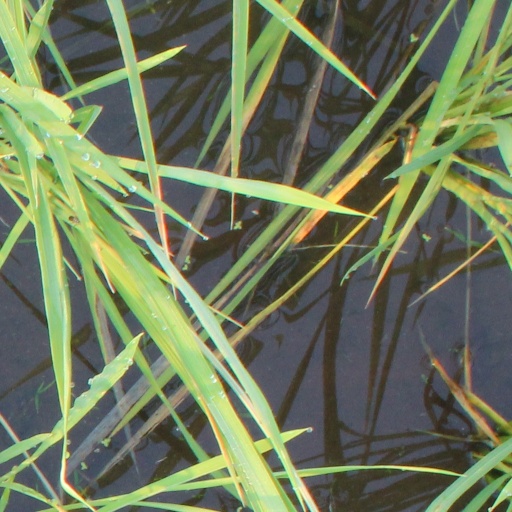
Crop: rice